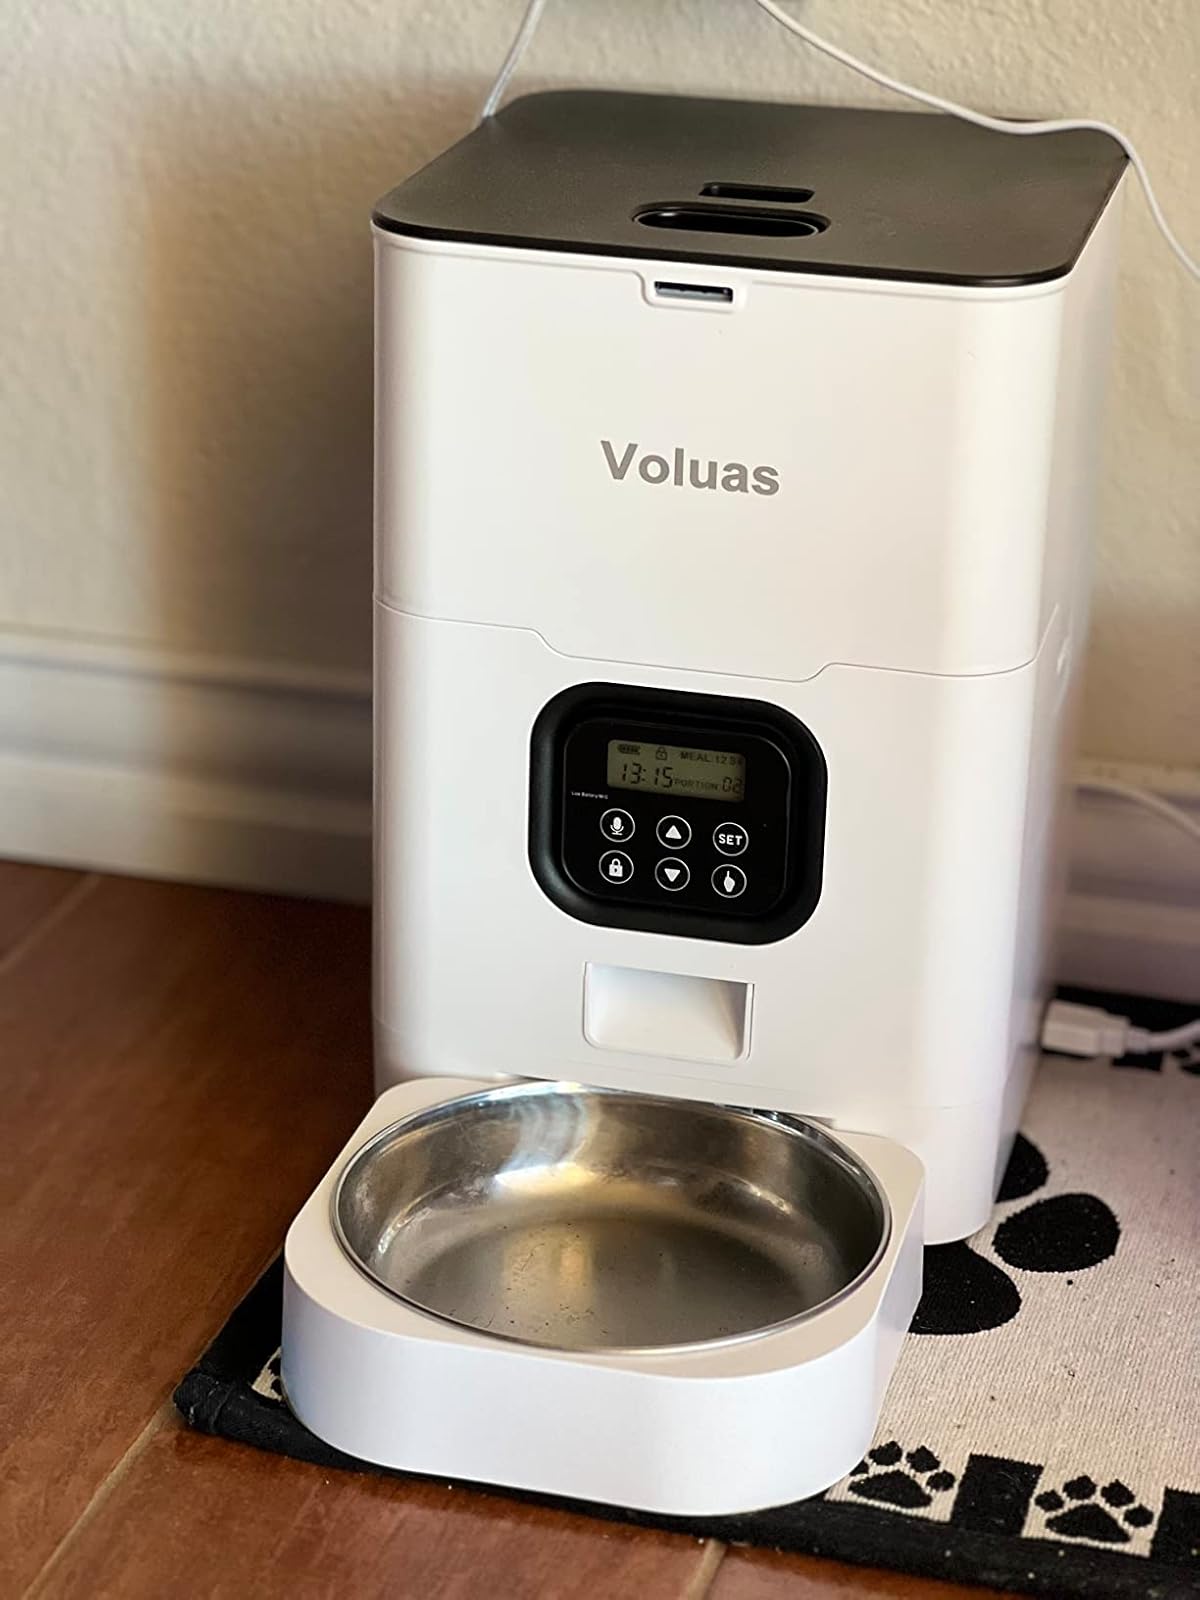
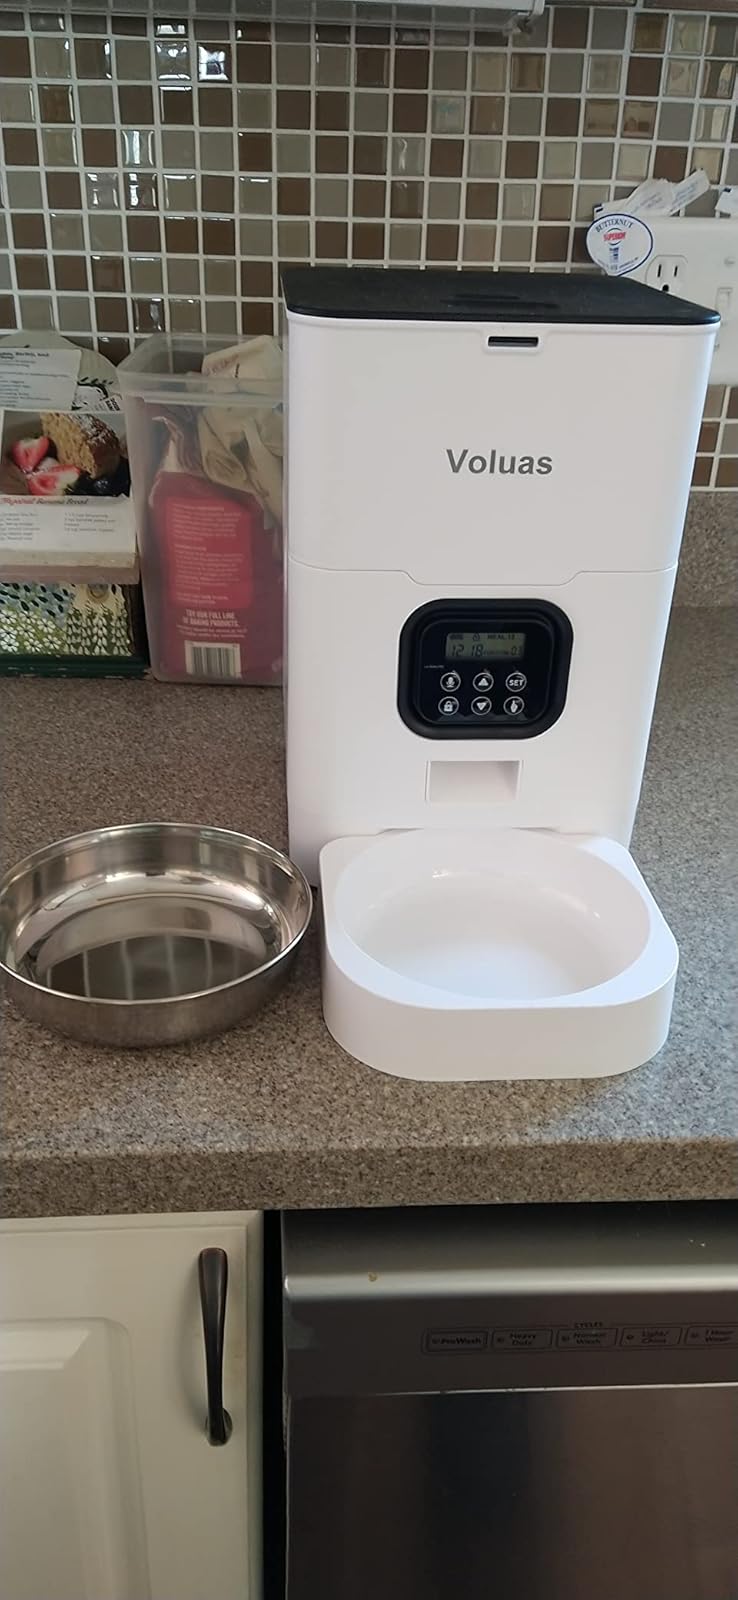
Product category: items_feeder
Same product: yes